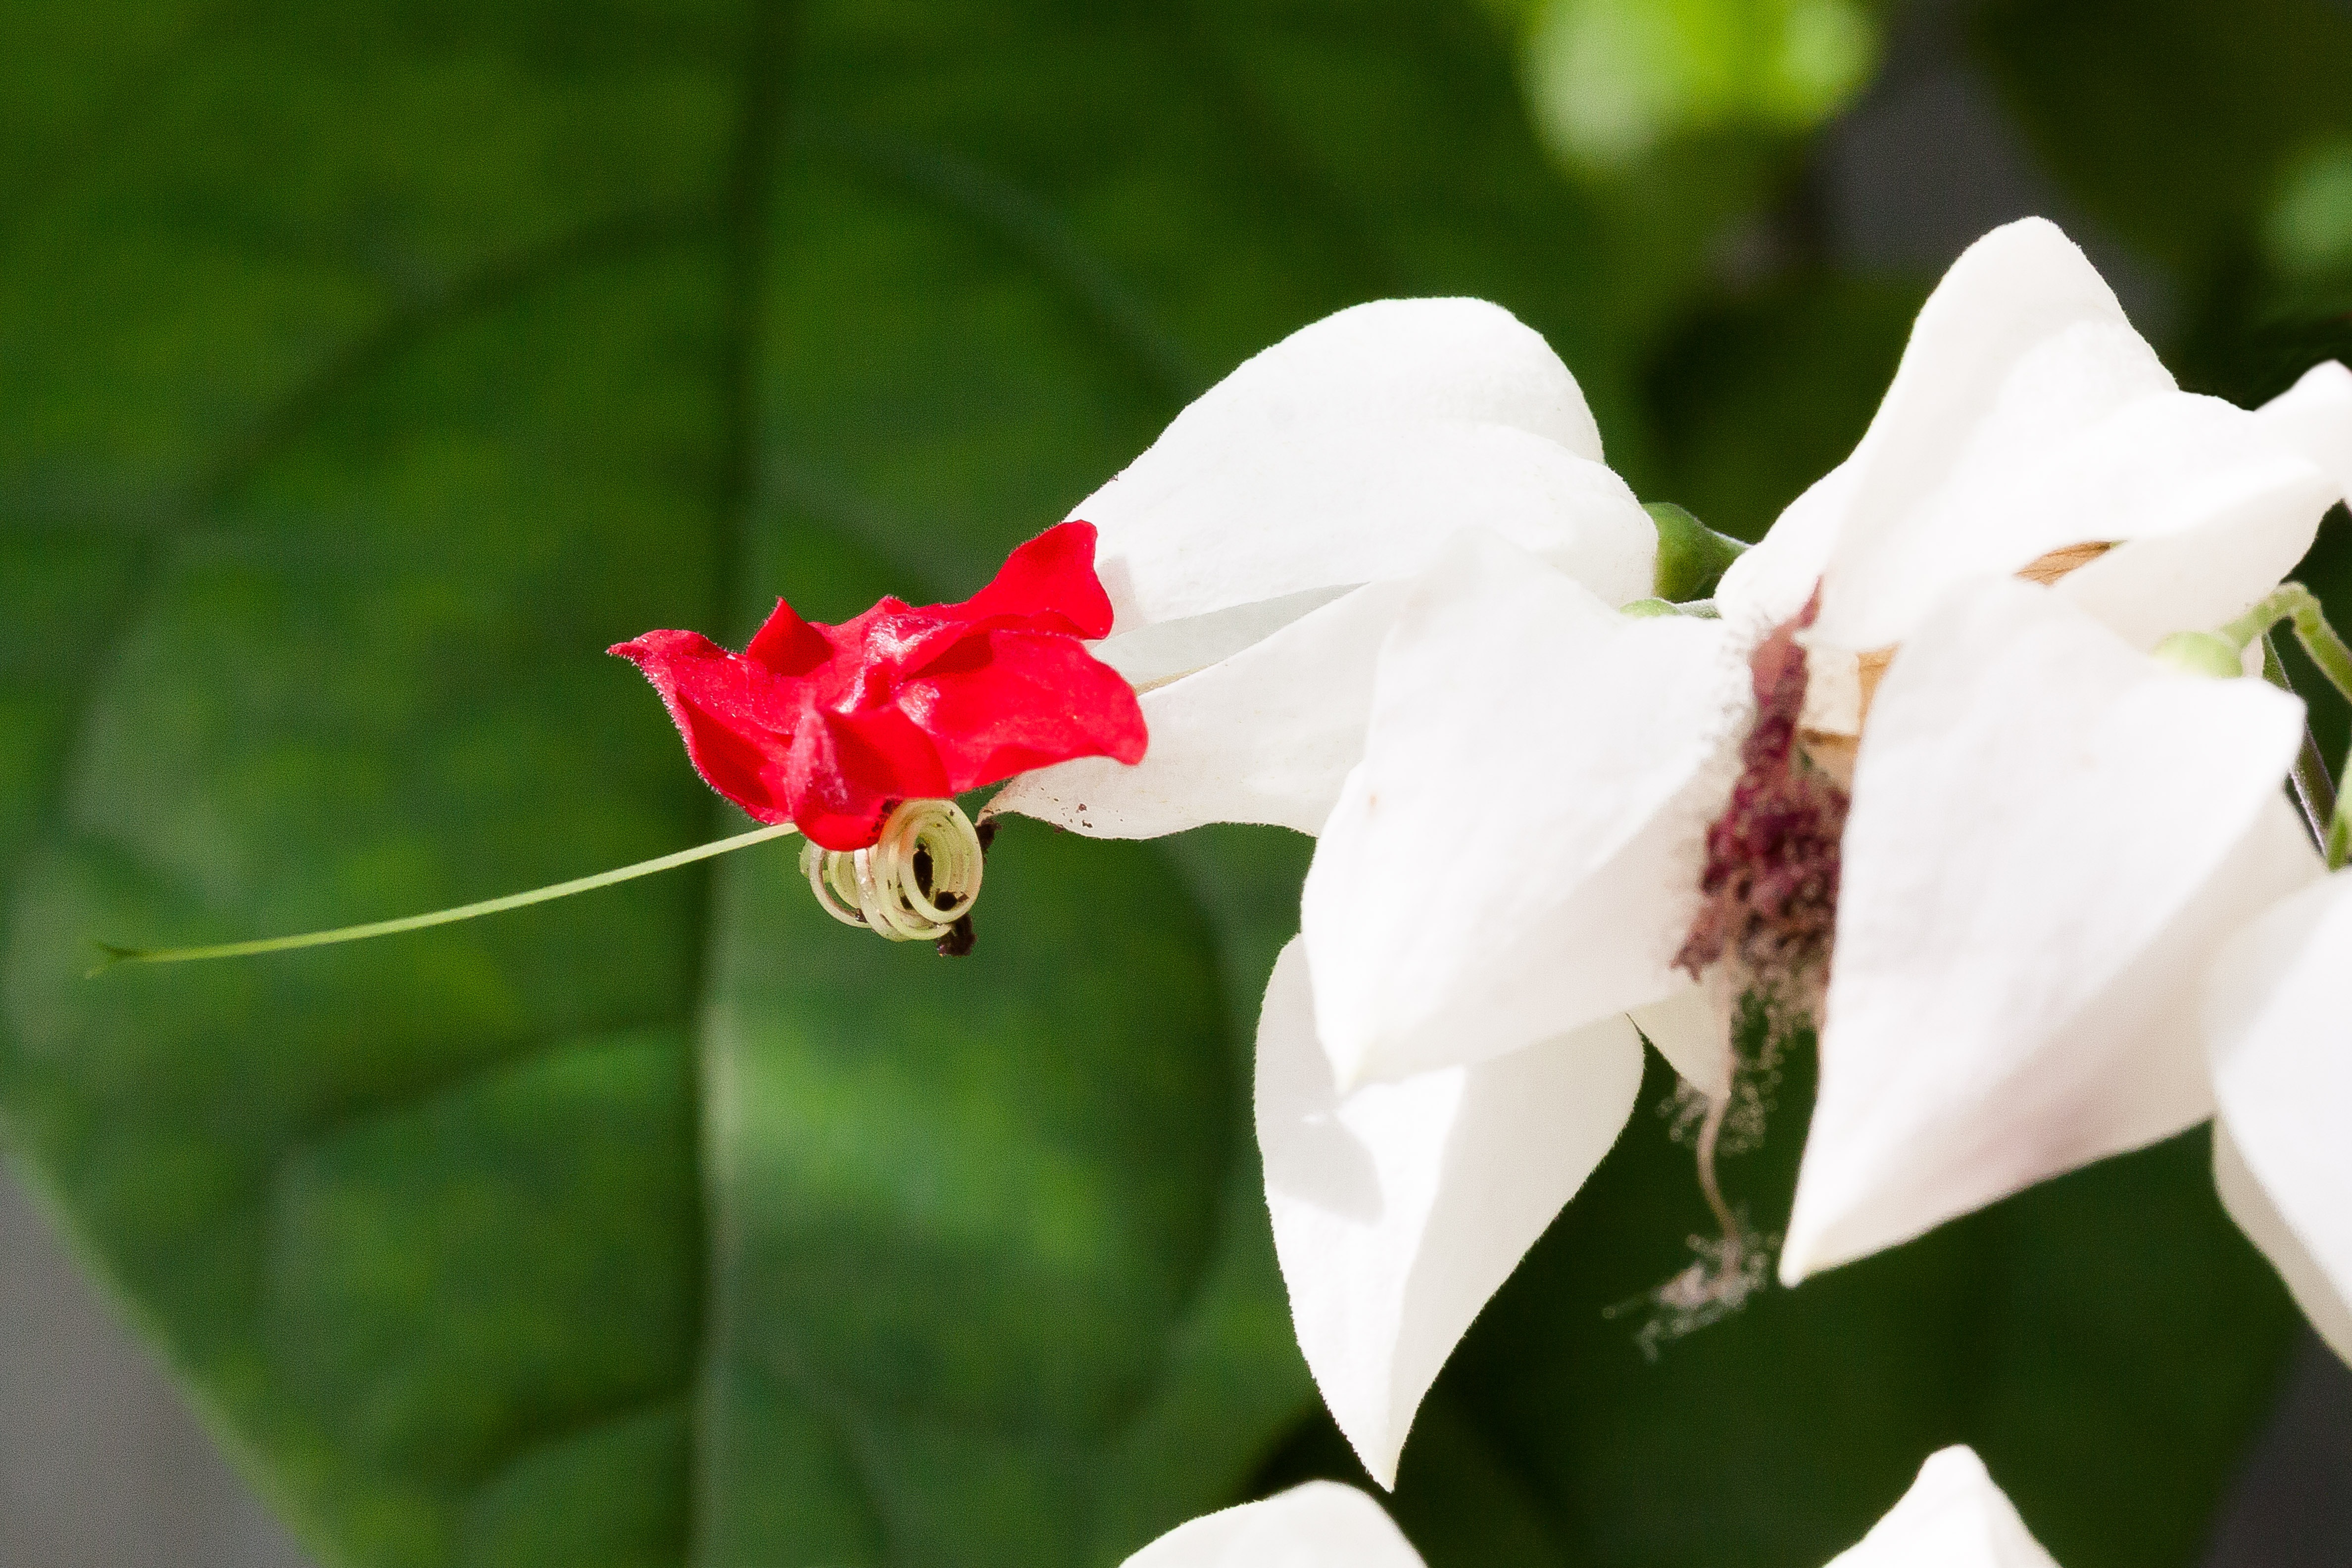
blossom, plant, white, leaf, flower, petal, cup, red, macro, africa, botany, flora, flowers, tropics, macro photography, ornamental plant, jasmine, flowering plant, land plant, whorled thomsoniae